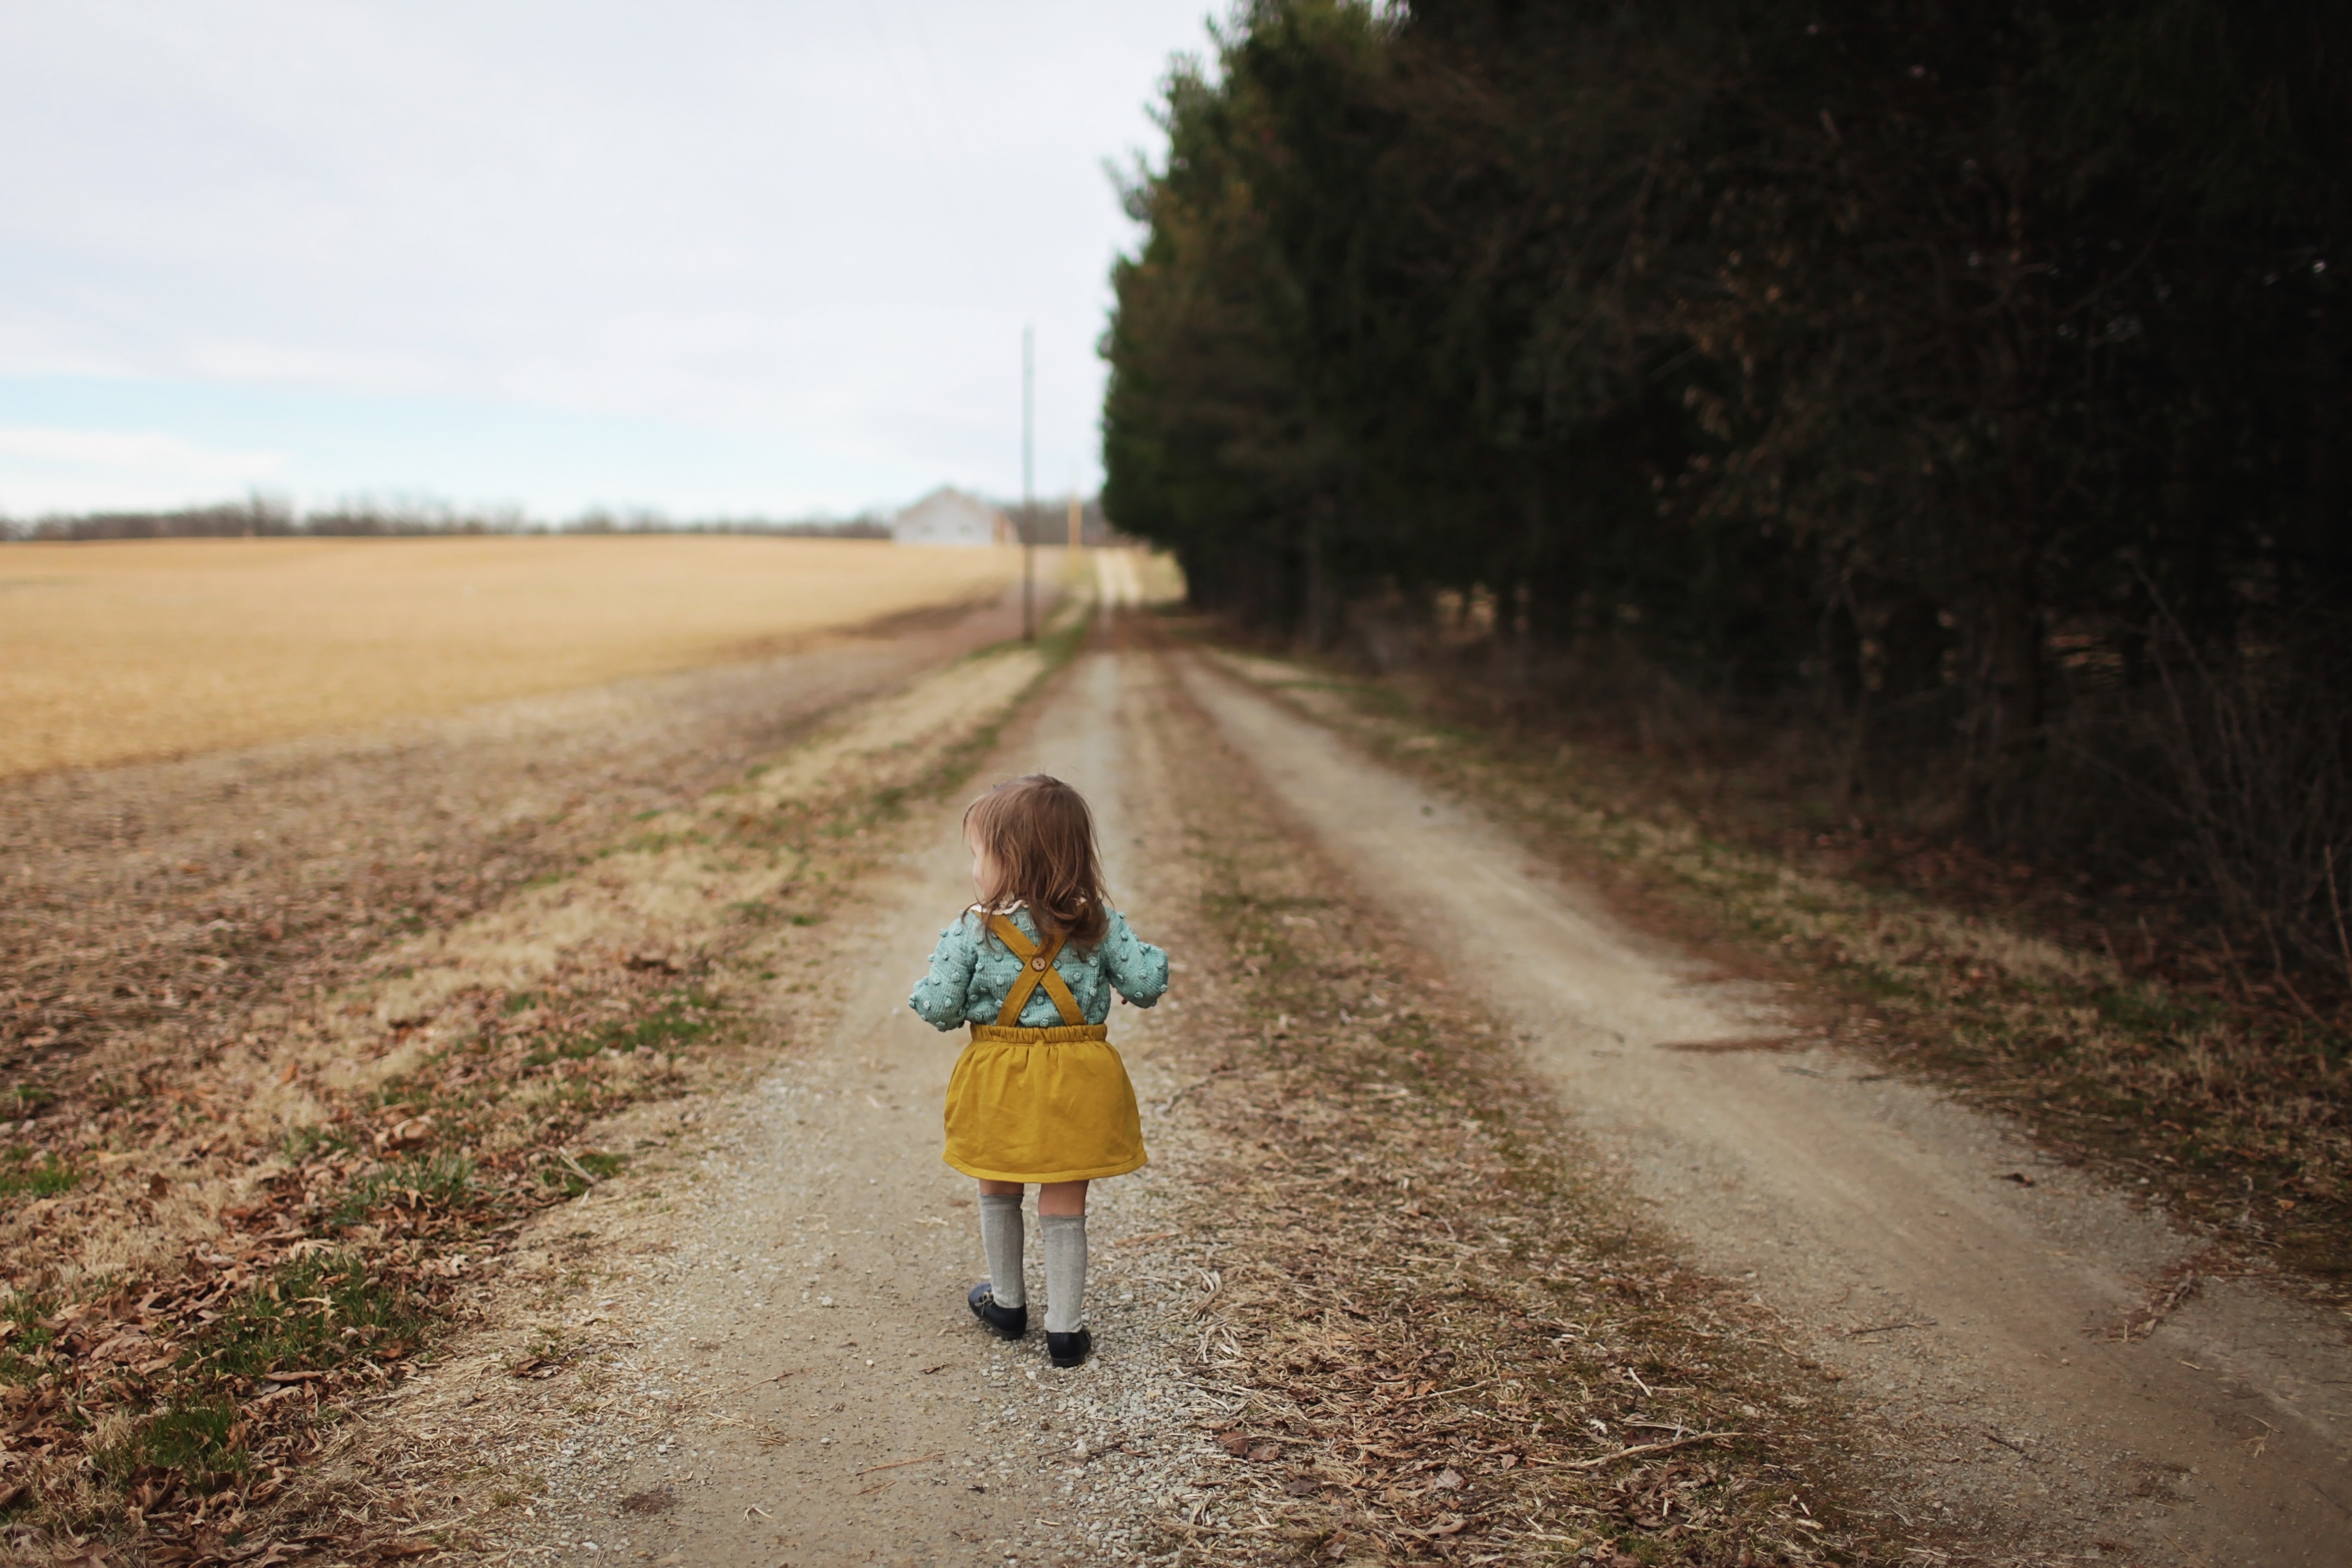
dirt road, road, rural area, walking, infrastructure, field, fun, grass, tree, thoroughfare, lane, child, sunlight, photography, plain, plant, asphalt, prairie, winter, toddler, grassland